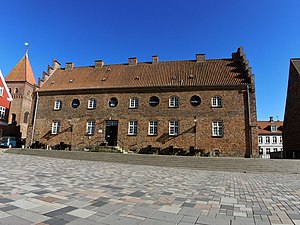
Fredede bygninger i Esbjerg Kommune
Den Gamle Arrest i Ribe
Denne liste over fredede bygninger i Esbjerg Kommune viser alle fredede bygninger i Esbjerg Kommune, bortset fra kirker. Listen bygger på data fra Kulturarvsstyrelsen.